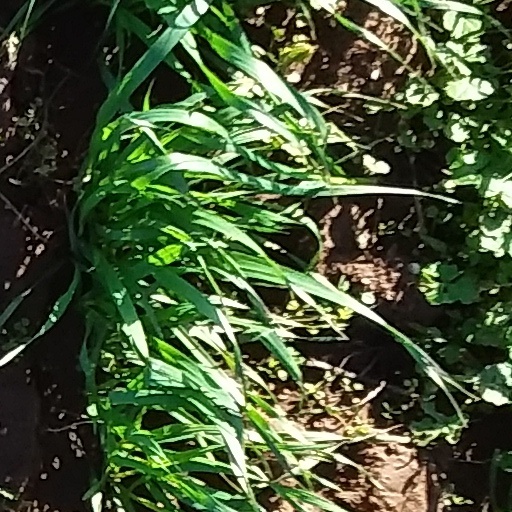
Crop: wheat